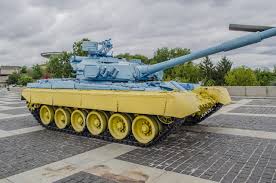
Label: T-80